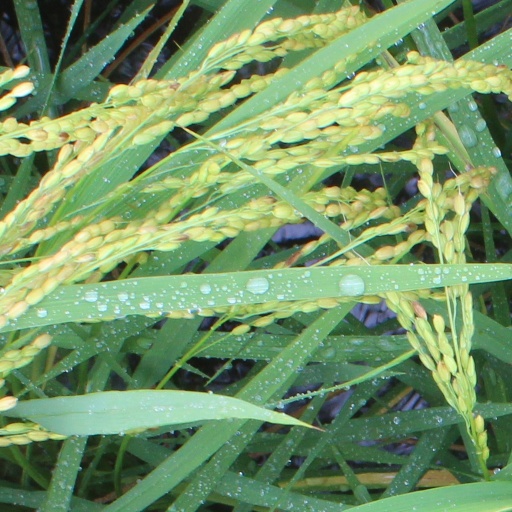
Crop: rice